Boom operator (media)

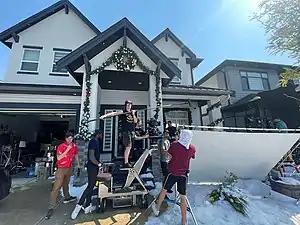
A boom operator onboard a JL Fisher camera dolly with boom pole fully extended

A boom operator (or First Assistant Sound) is a core role in the sound department of a film production, who works with the production sound mixer and utility sound technician. The principal responsibility of the boom operator is microphone placement, usually using a boom pole (or "fishpole") with a microphone attached to the end (called a boom mic), their aim being to hold the microphone as close to the actors or action as possible without allowing the microphone or boom pole to enter the camera's frame.